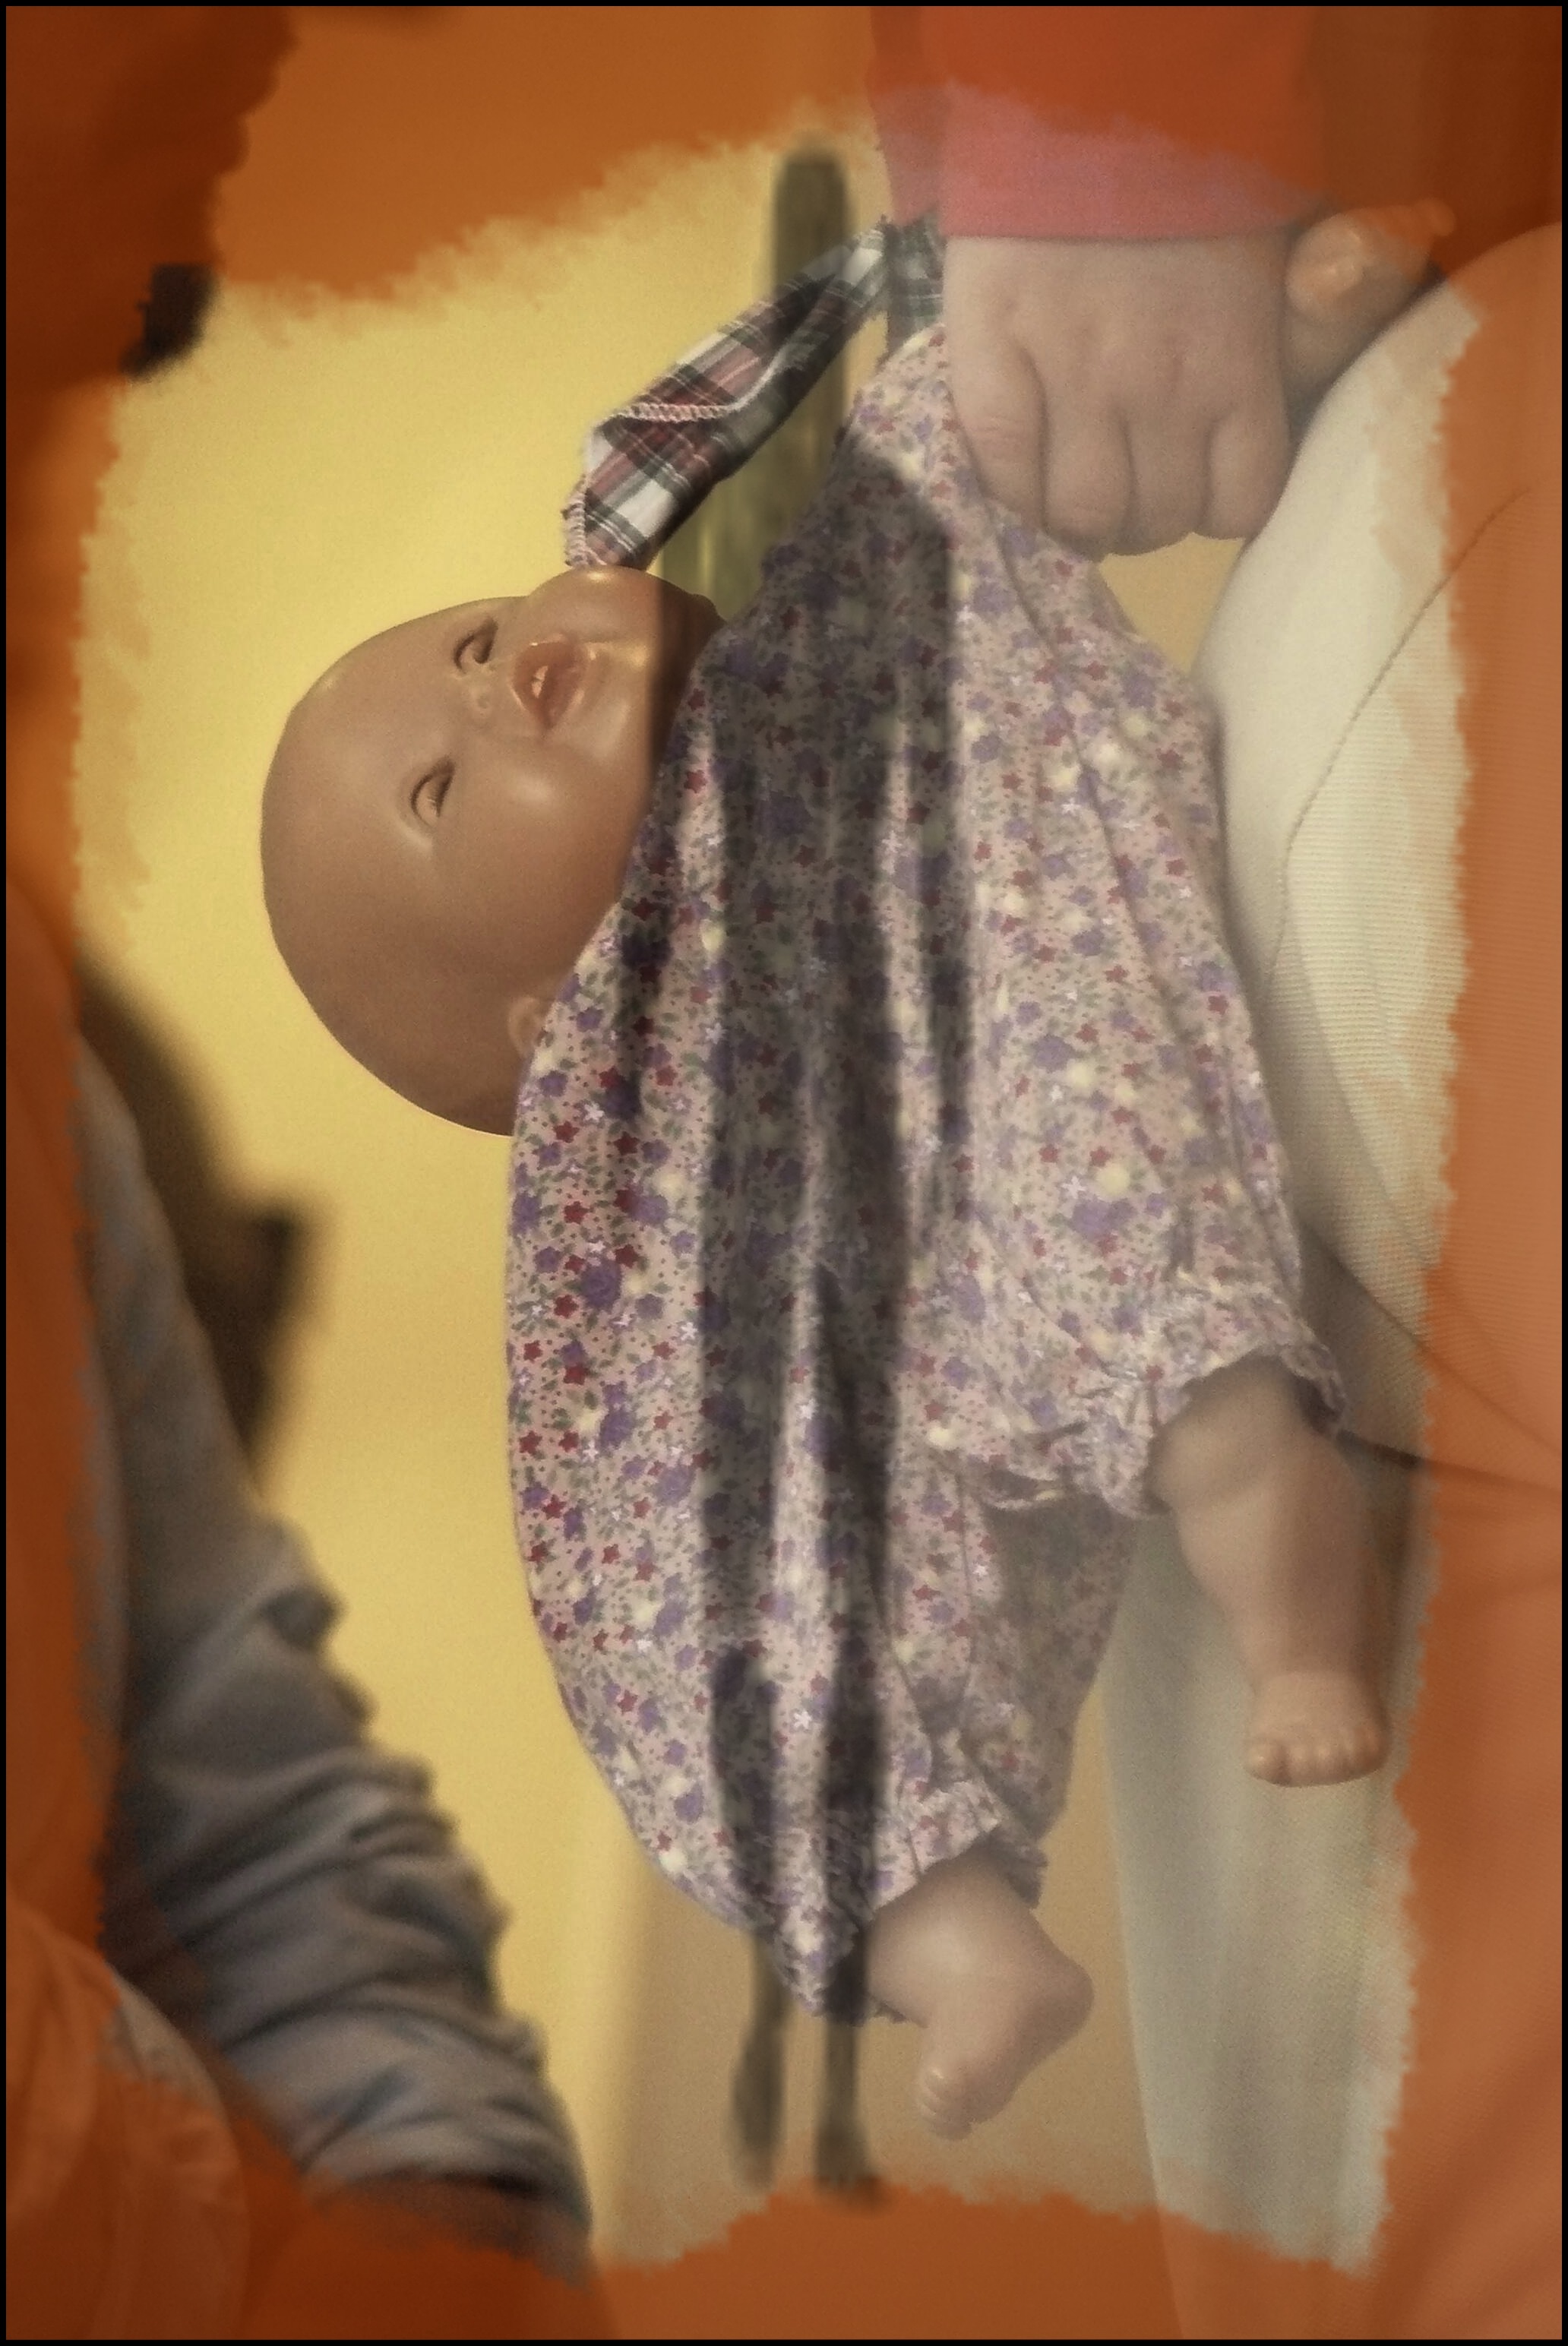
fur, pattern, child, hanging, clothing, outerwear, hairstyle, baby doll, knitting, textile, doll, art, dress, toys, crime, victims, abuse, did, veil, evil, detention, child's hand, black man, offence, offender, fashion accessory, fur clothing, children in emergency, unreported